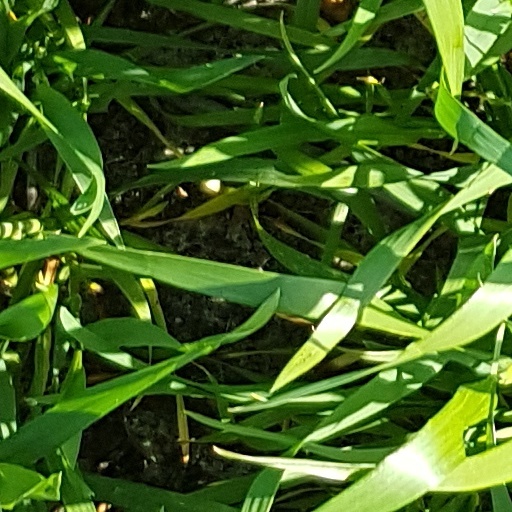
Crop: wheat